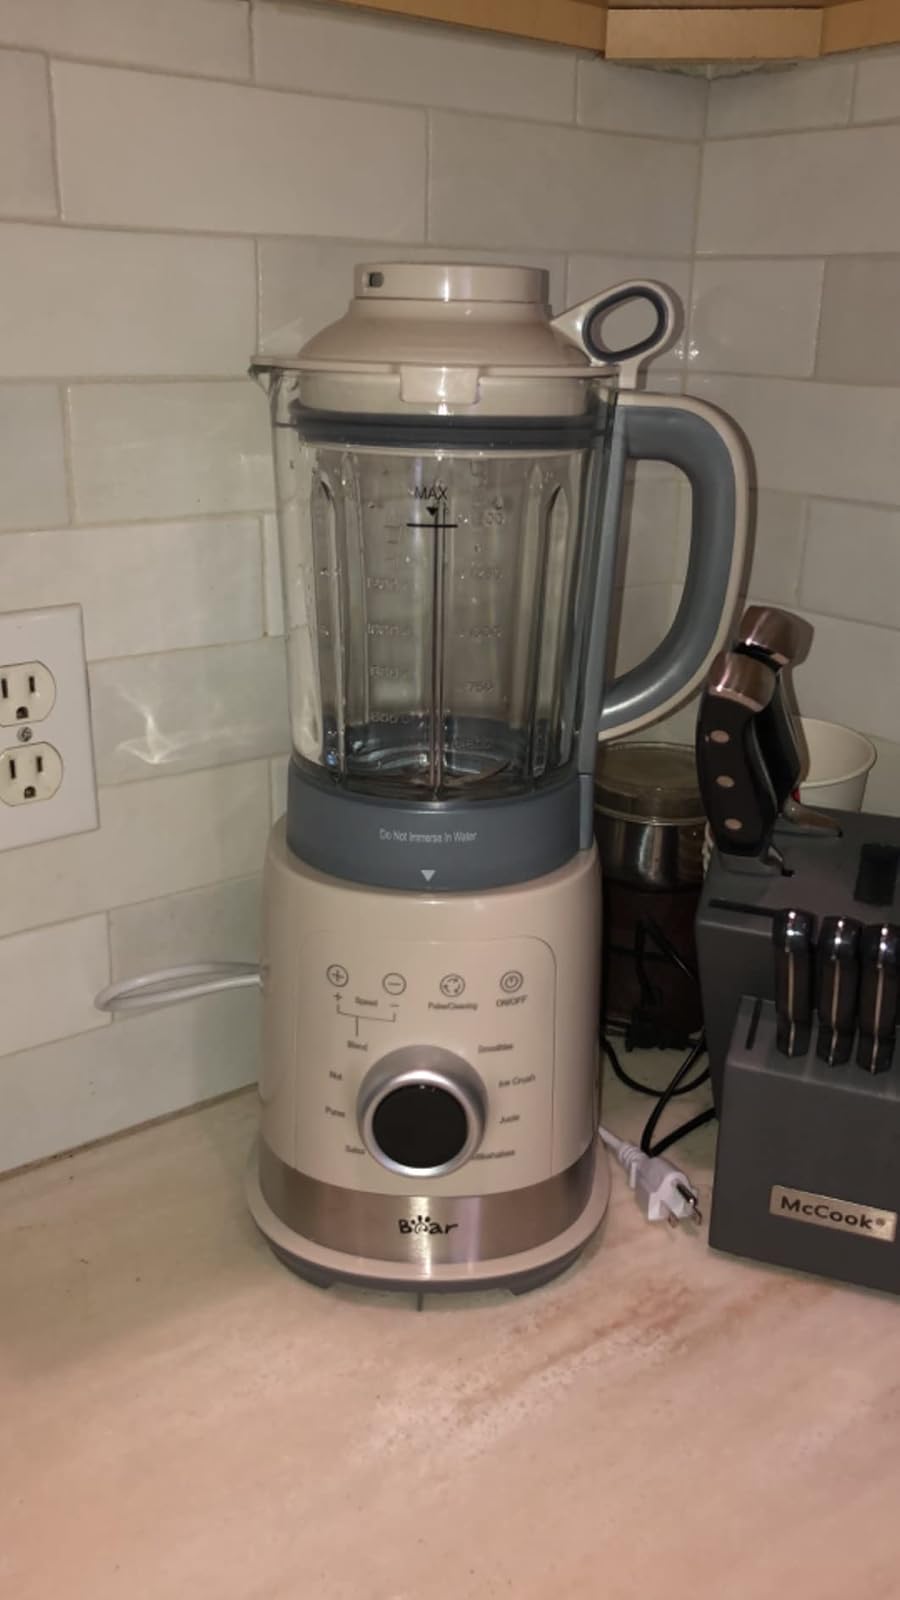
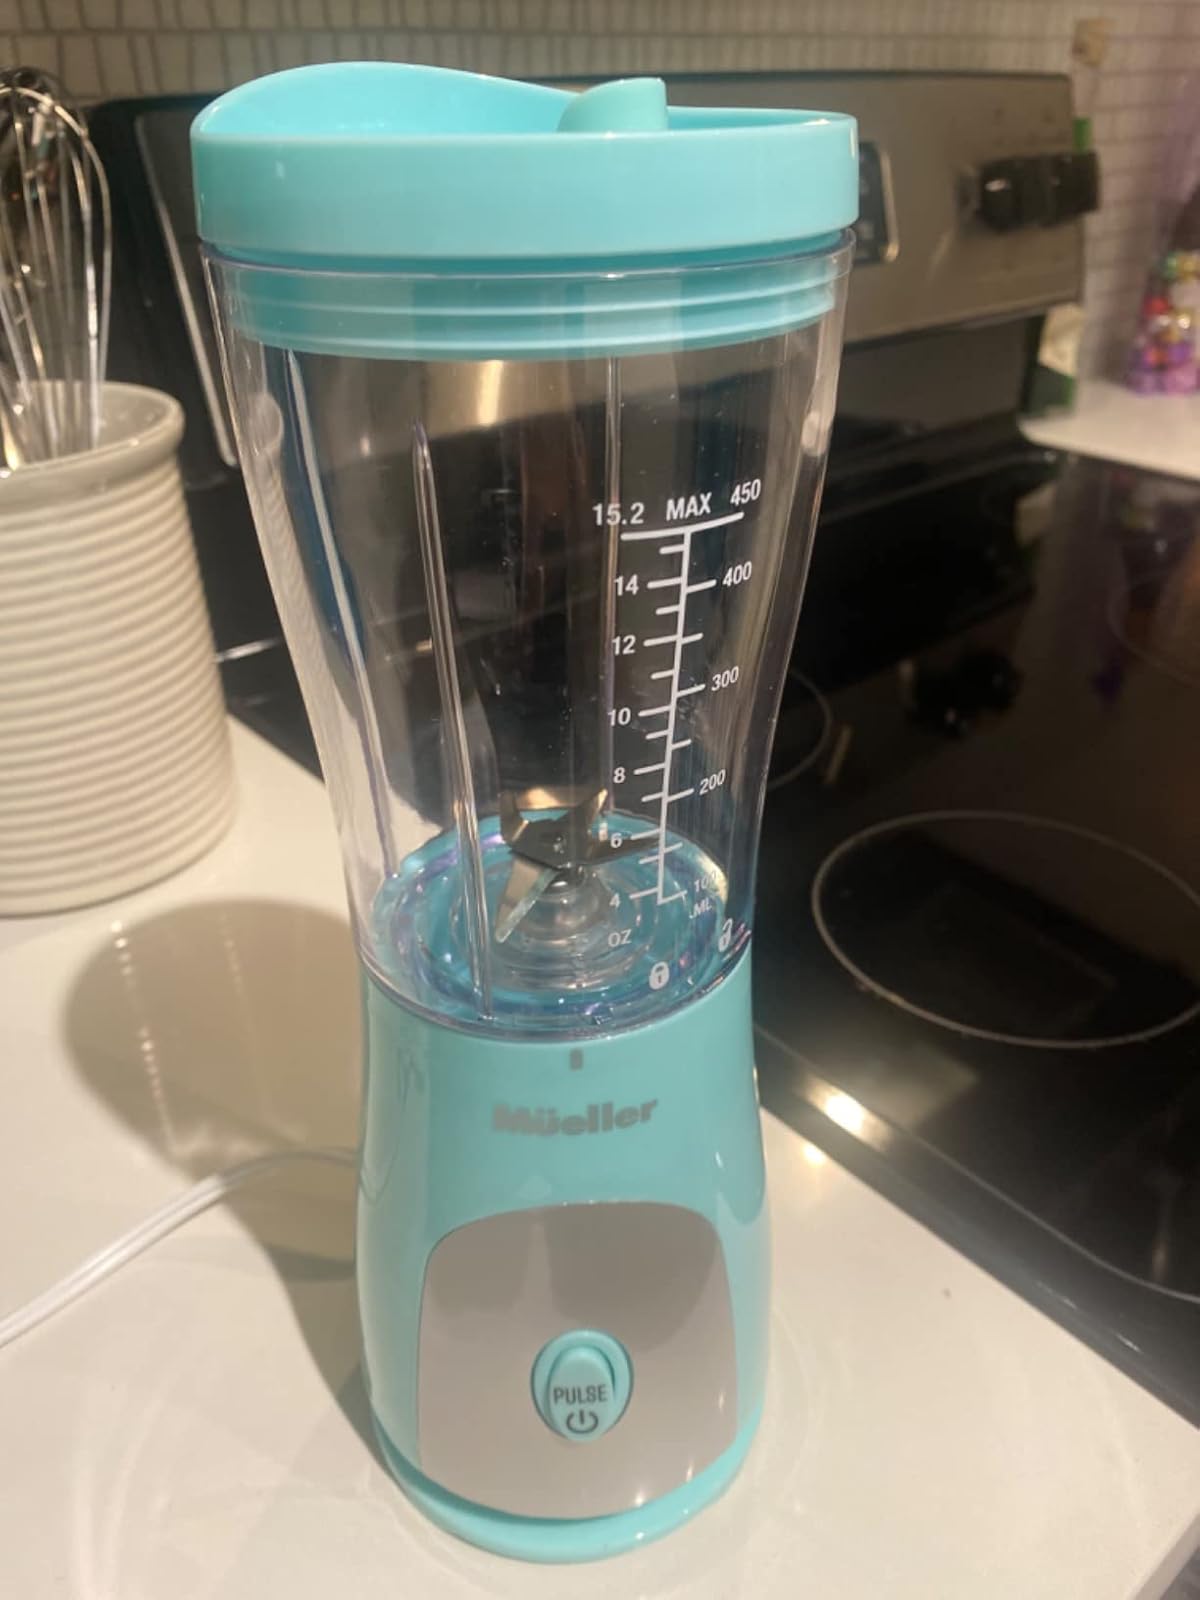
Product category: items_blender
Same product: no